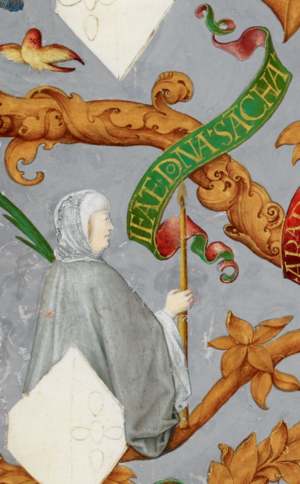
Cette liste concerne les saints et les bienheureux, reconnus comme tels par l'Église catholique, ayant vécu au XIIIᵉ siècle.